Arthur Napoleão dos Santos

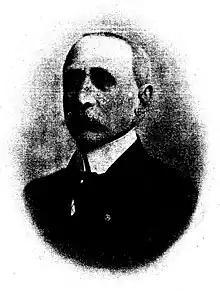
Arthur Napoleão in the 1900s

Arthur Napoleão composed piano music in all principal genres of his time: opera fantasies and paraphrases, etudes, character pieces, salon and virtuoso pieces. There were also several compositions for orchestra (mostly lost), for piano 4-hands and half a dozen of songs. He wrote incidental music for "O remorso vivo" by Furtado Coelho and Joaquim Serra (first staged Feb 21, 1867).